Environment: real
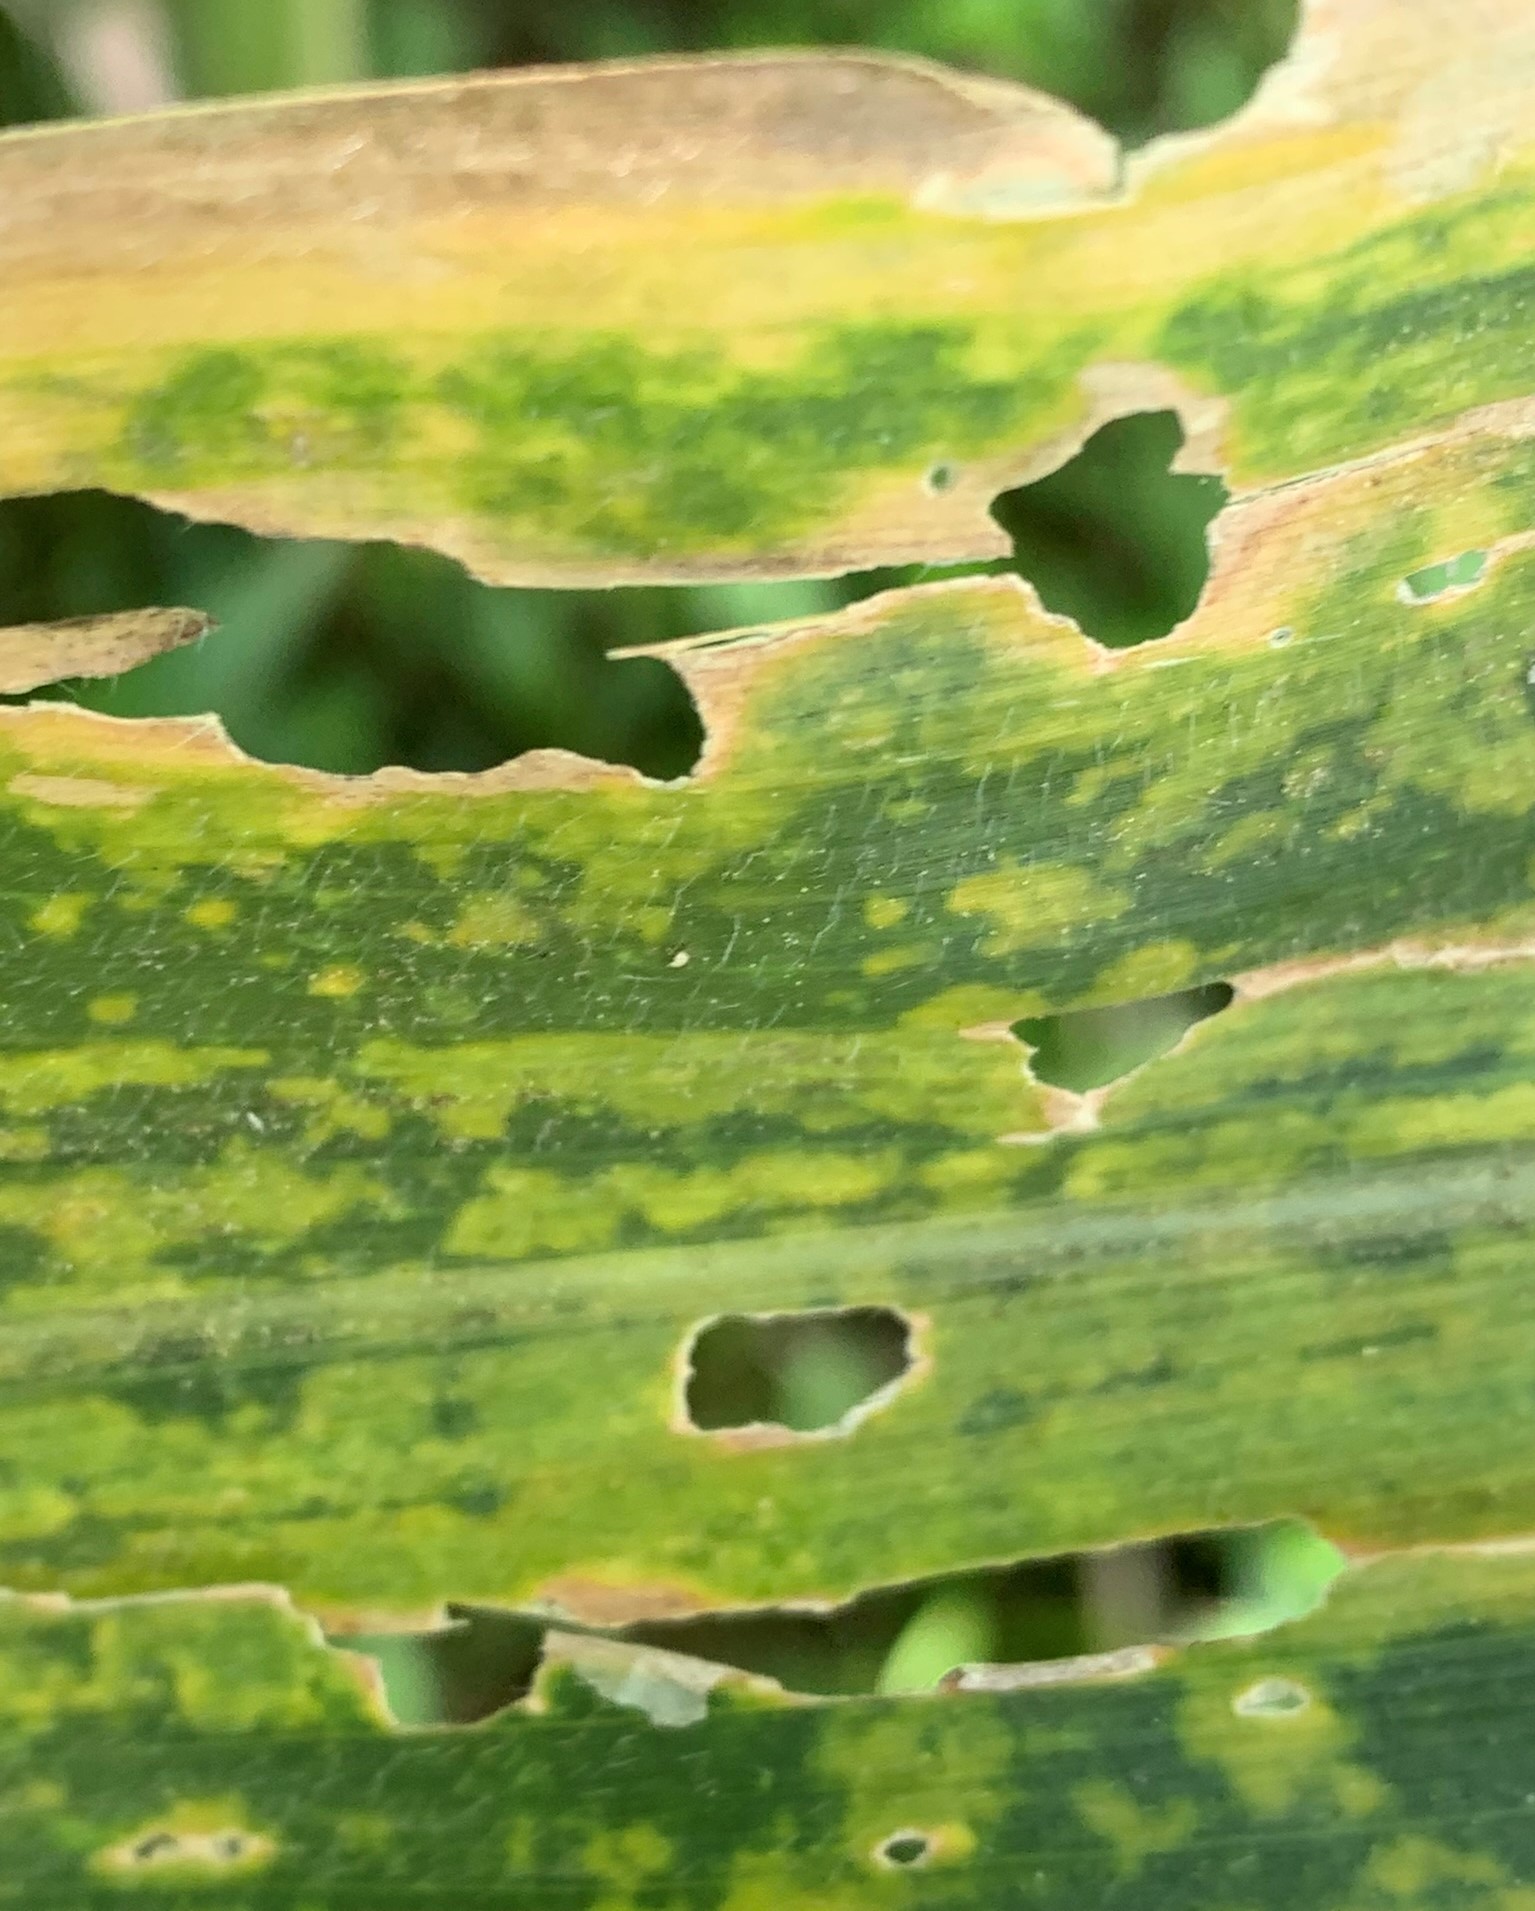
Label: lethal_necrosis